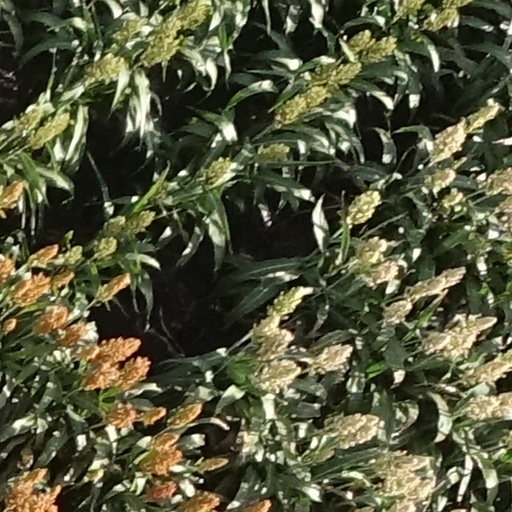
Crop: sorghum